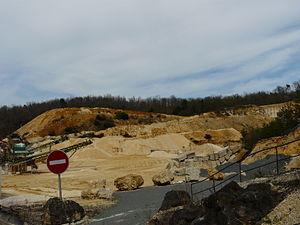
Carrière de calcaire de Chauffour et Puy Pelan, Creyssac, Dordogne, France.
Creyssac est une commune française située dans le département de la Dordogne, en région Nouvelle-Aquitaine.